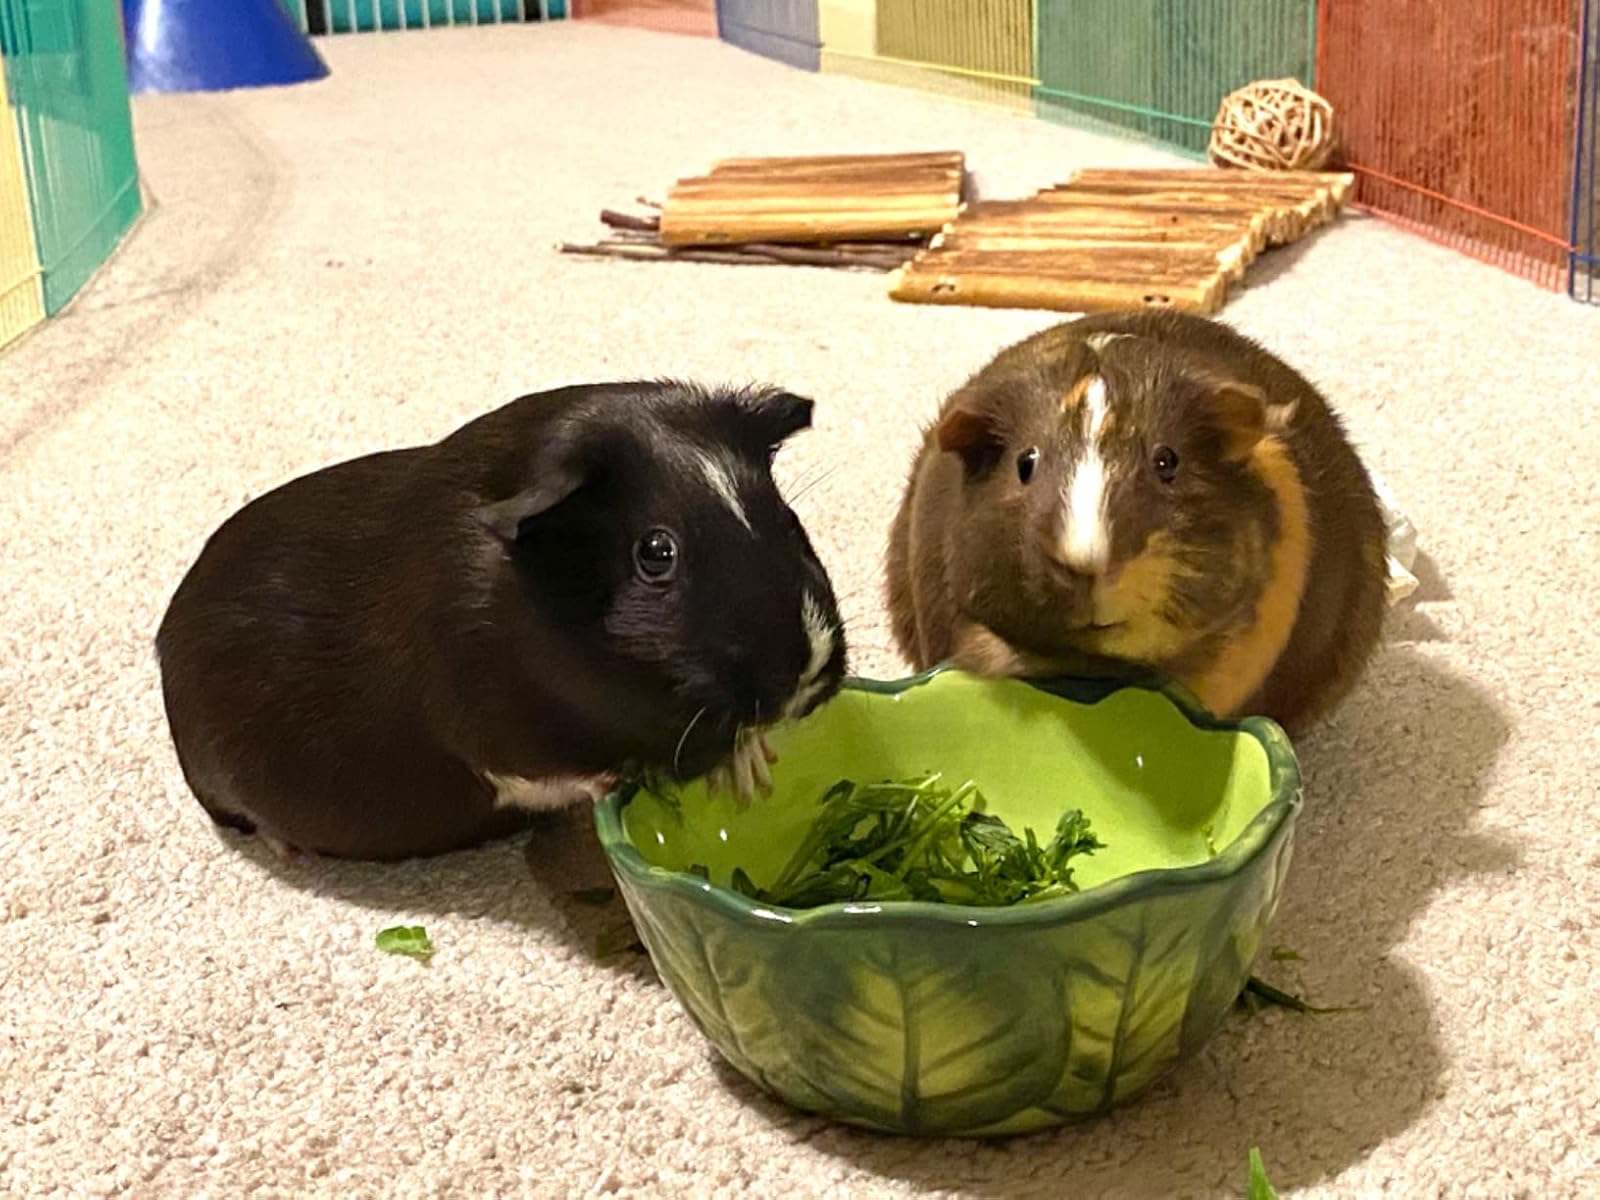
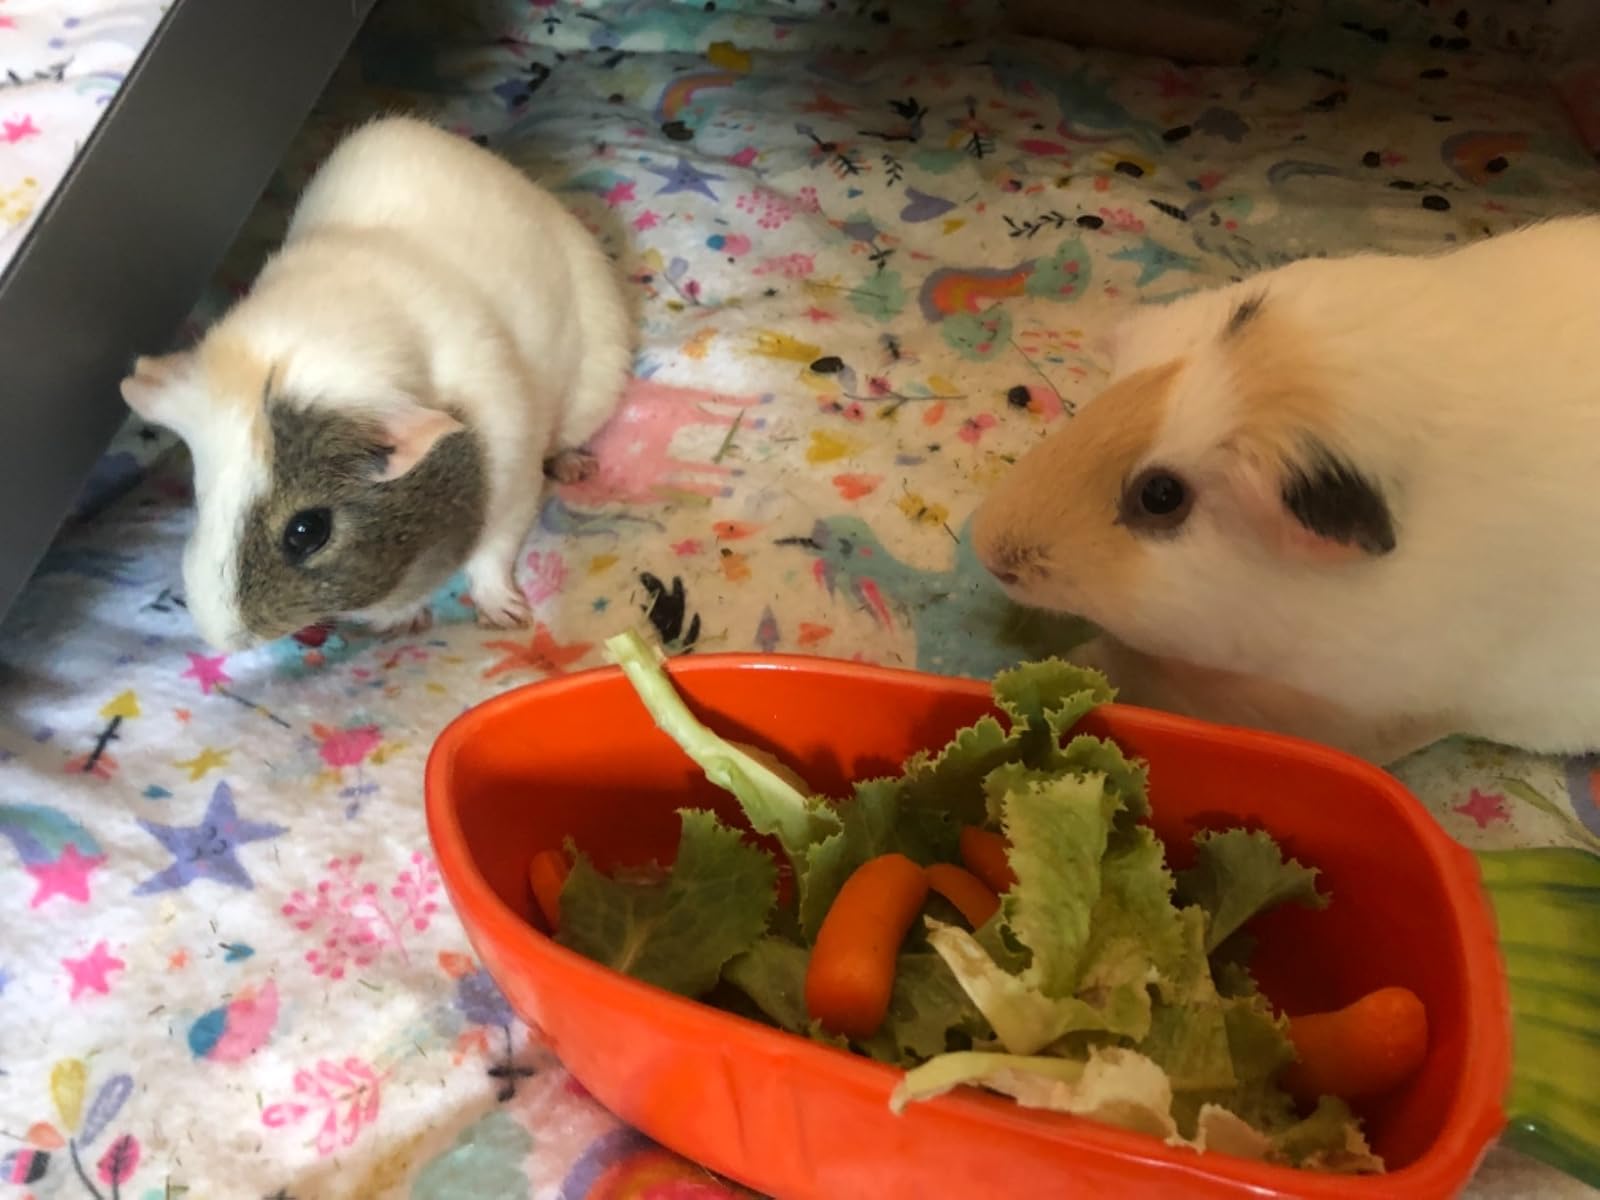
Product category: items_bowl
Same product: no